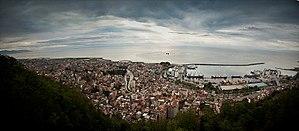
Trabzon, ou Trébizonde, est une ville de Turquie, préfecture de la province du même nom, située au bord de la mer Noire, dans la région de la mer Noire. Capitale culturelle et historique de la région de la mer noire.